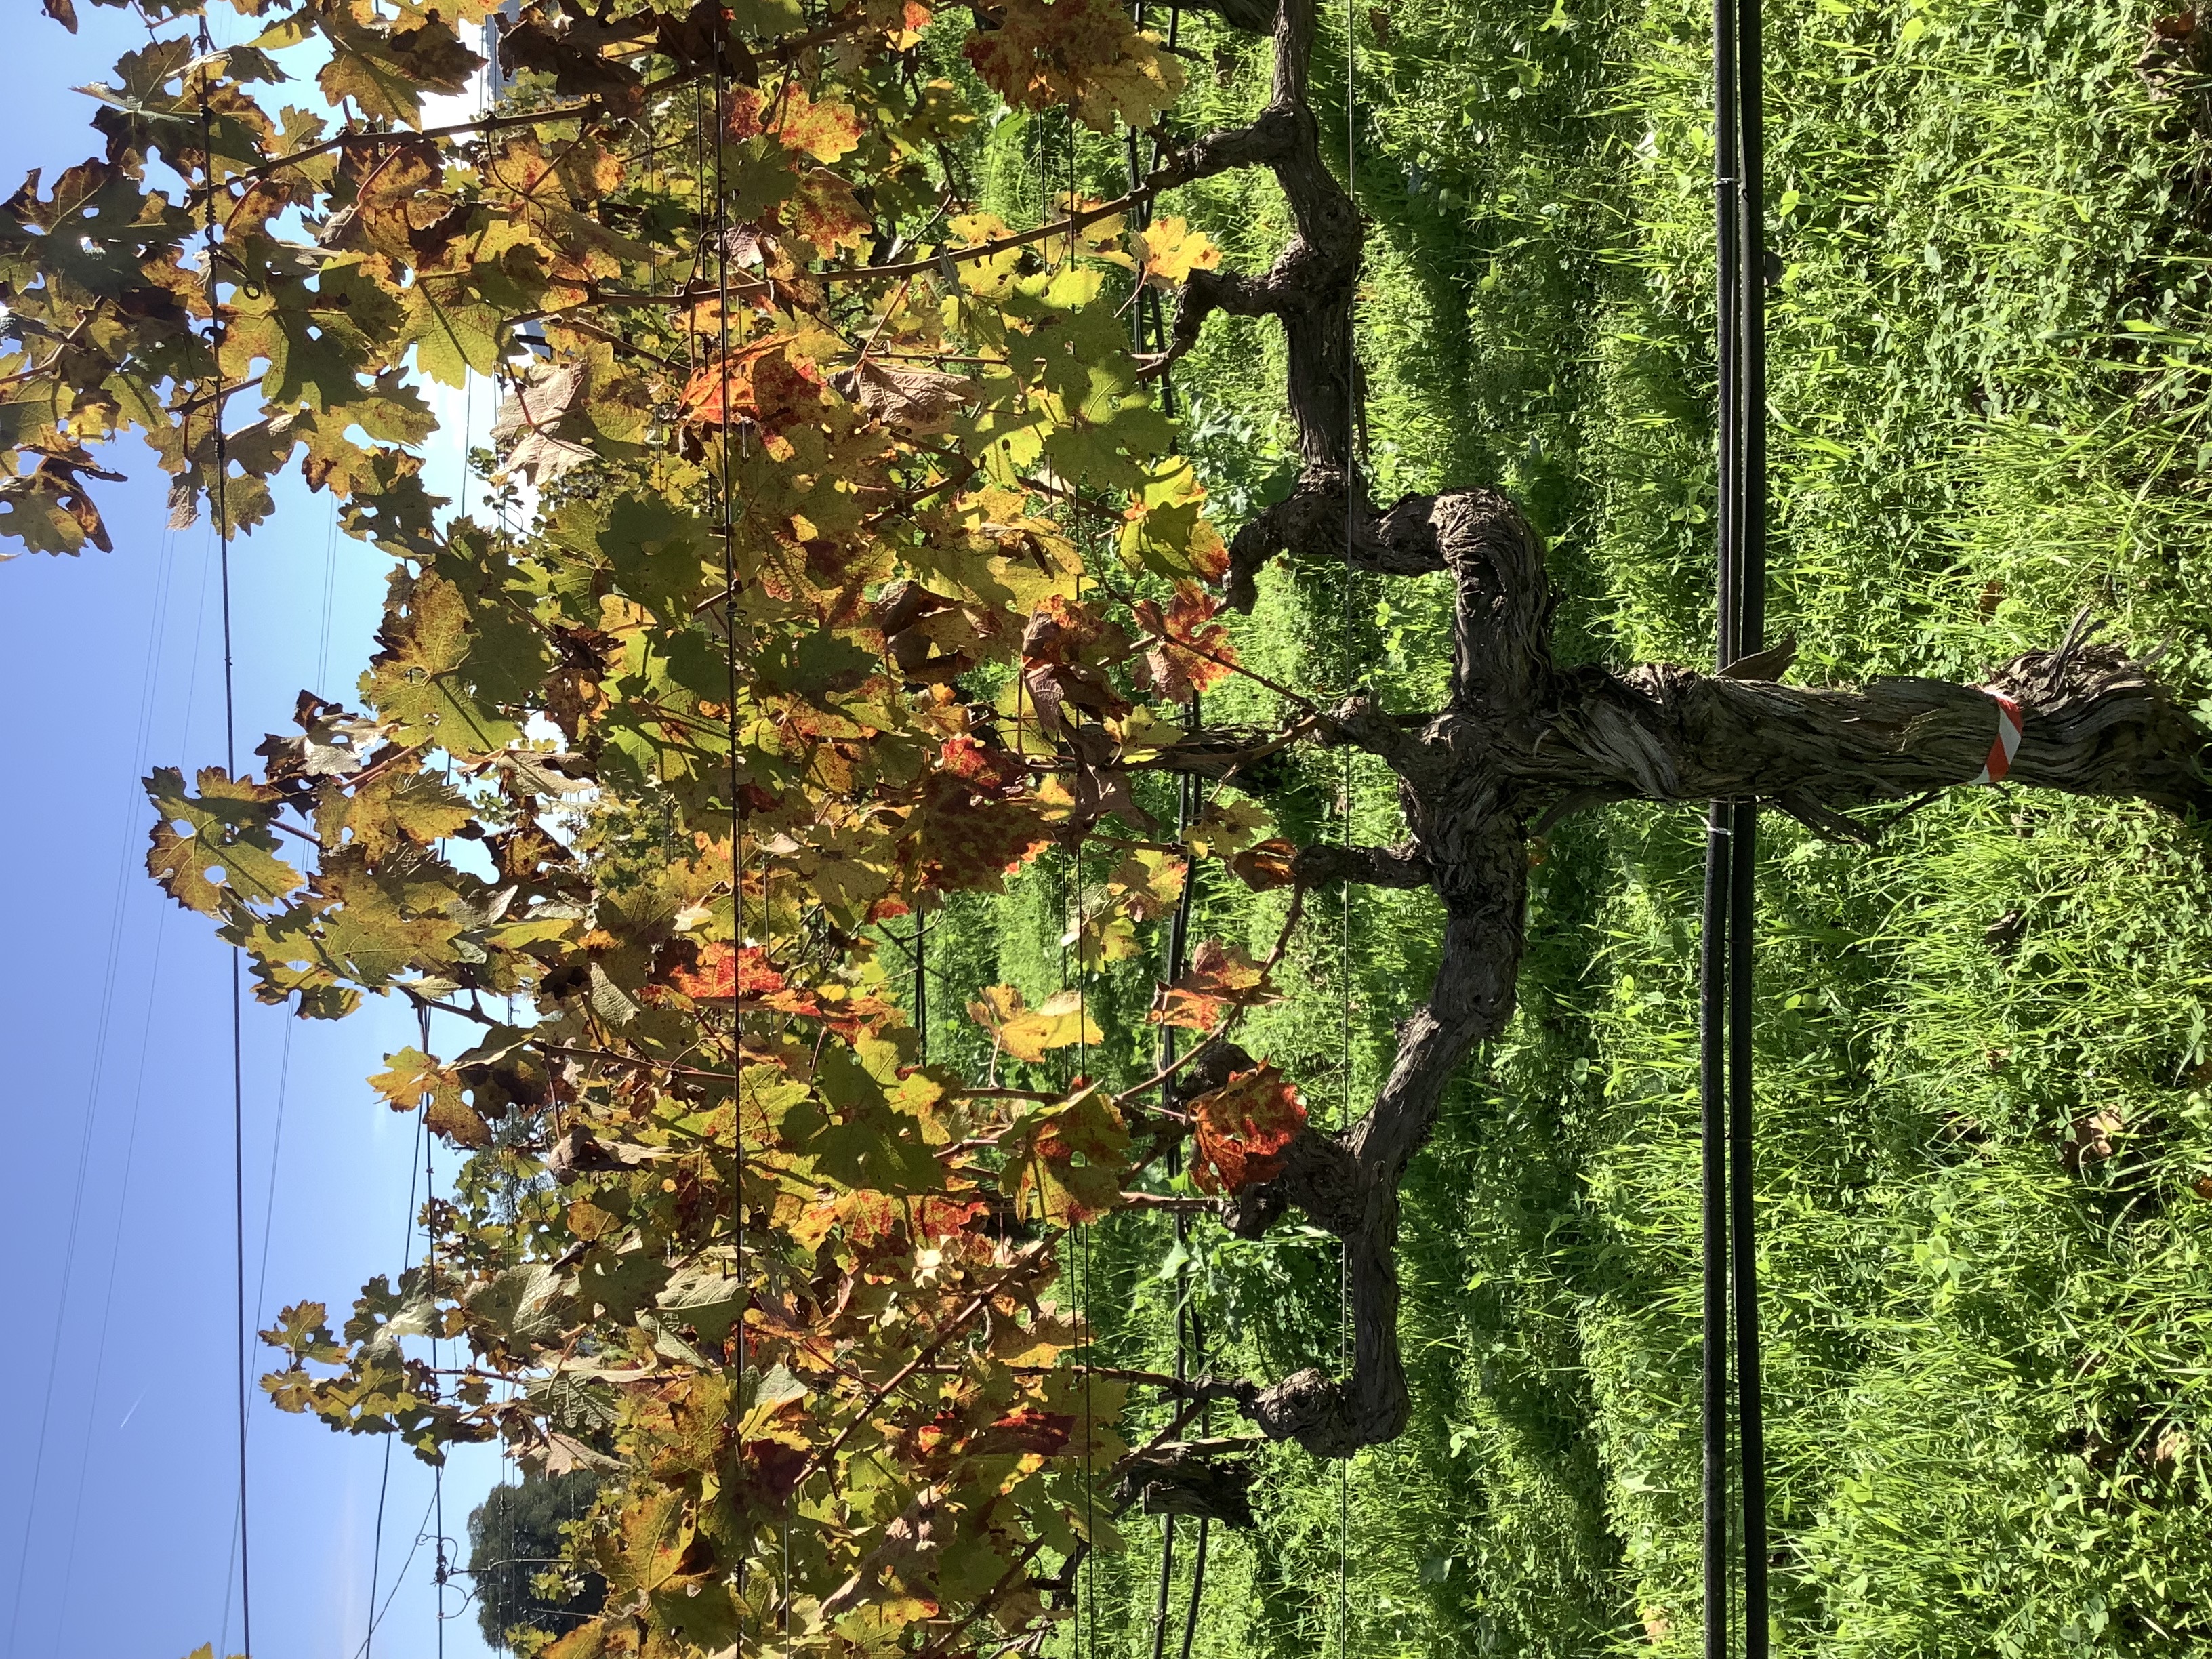
Label: Red Blotch